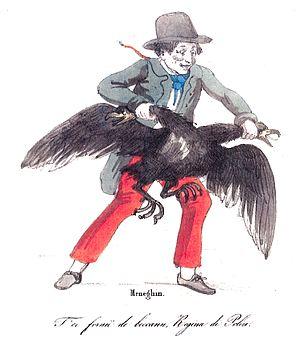
Les cinq journées de Milan est l'expression qui désigne la révolution que connaît Milan dans le prolongement du Printemps des peuples et qui commence le 18 mars 1848 contre l'autorité de l'Empire d'Autriche. Milan est alors une des capitales du royaume lombardo-vénitien. Les impériaux qualifient ces événements de guerre civile tandis que les Milanais parlent de mouvement de libération face à une occupation étrangère.